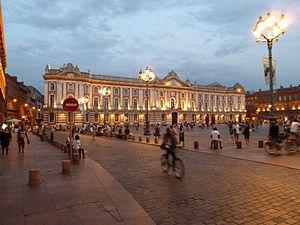
Capitole à Toulouse